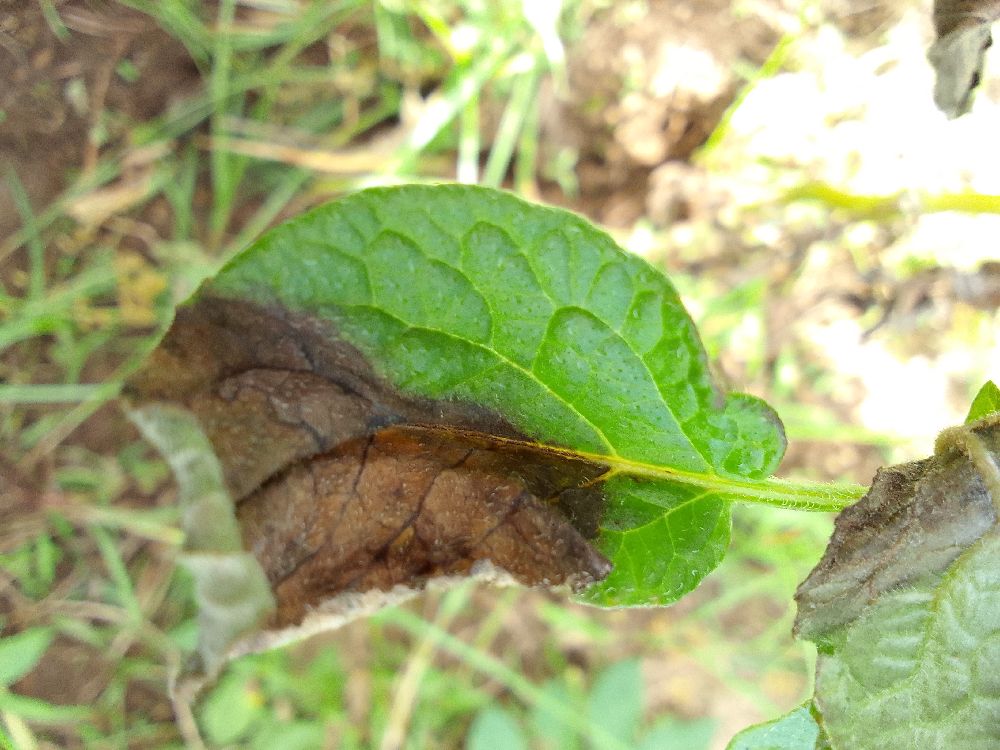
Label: Late blight